She and the Three (1935 film)

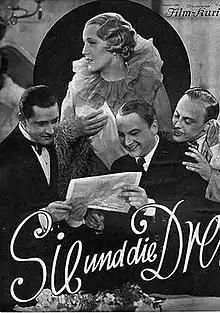

She and the Three (German: Sie und die Drei) is a 1935 German comedy crime film directed by Victor Janson and starring Gustav Waldau, Charlotte Susa and Hubert von Meyerinck.